Takeo Kimura filmography

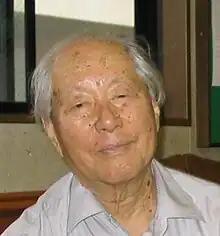
Takeo Kimura in 2007

The following is the filmography of Takeo Kimura, the Japanese art director, writer, and film director who has art-directed more than 200 films over a span of more than six decades and ranks among Japan's best-known art directors. His training began with the Nikkatsu Company in 1941, whose production division was merged into Daiei during the wartime industry reorganization, where he was promoted to art director in 1945. His debut film as such was "Umi no yobu koe" (1945). Nikkatsu re-opened its production studio in 1954 and Kimura moved there. He worked with several directors, including top action director Toshio Masuda on films such as "Red Quay" (1958) with top star Yujiro Ishihara and "Gangster VIP" (1968) starring Tetsuya Watari. However, his longest and most famous collaboration has been with director Seijun Suzuki, which began with "The Bastard" (1963). Together they developed a bold, expressive style exemplified in "Gate of Flesh" (1964) and "Tokyo Drifter" (1966). Suzuki often rewrote his scripts with Kimura, who was given his first screenwriting credit on "The Flower and the Angry Waves" (1964). Kimura was also a part of Guryū Hachirō, the pen name of the writing group that formed around Suzuki in the mid-1960s and wrote "Branded to Kill" (1967).